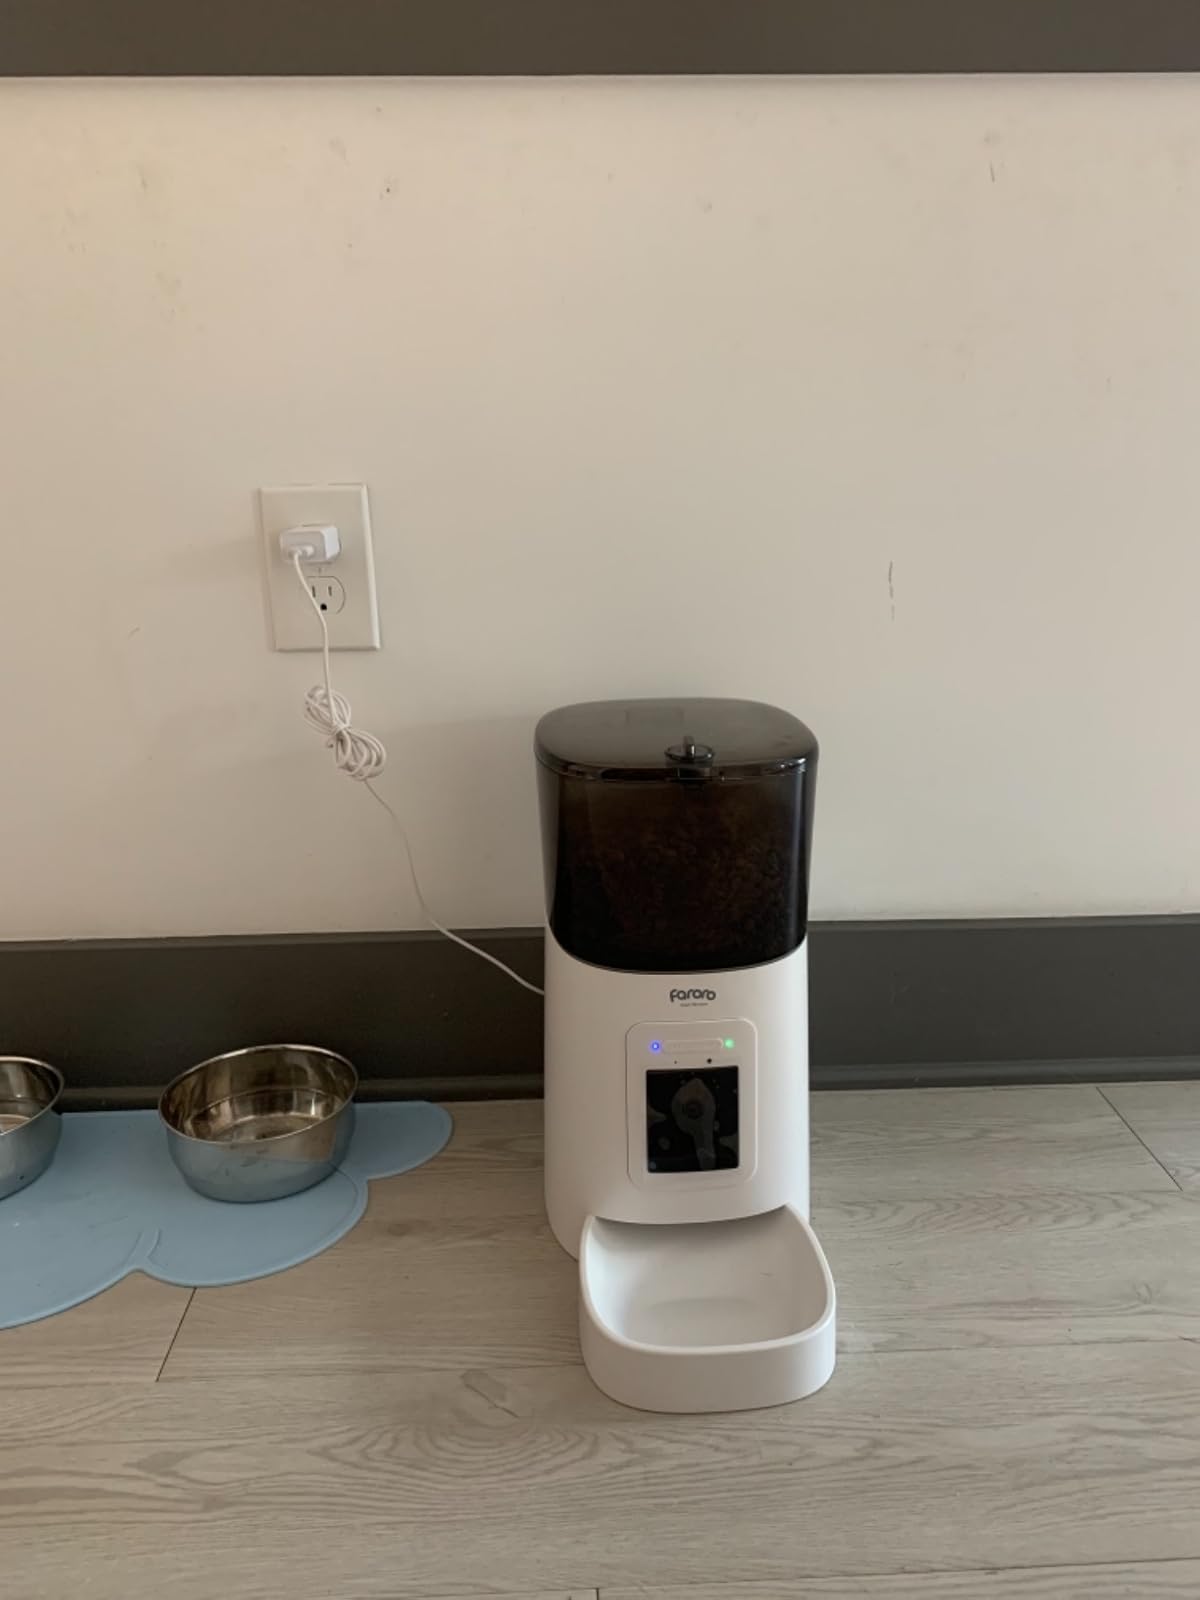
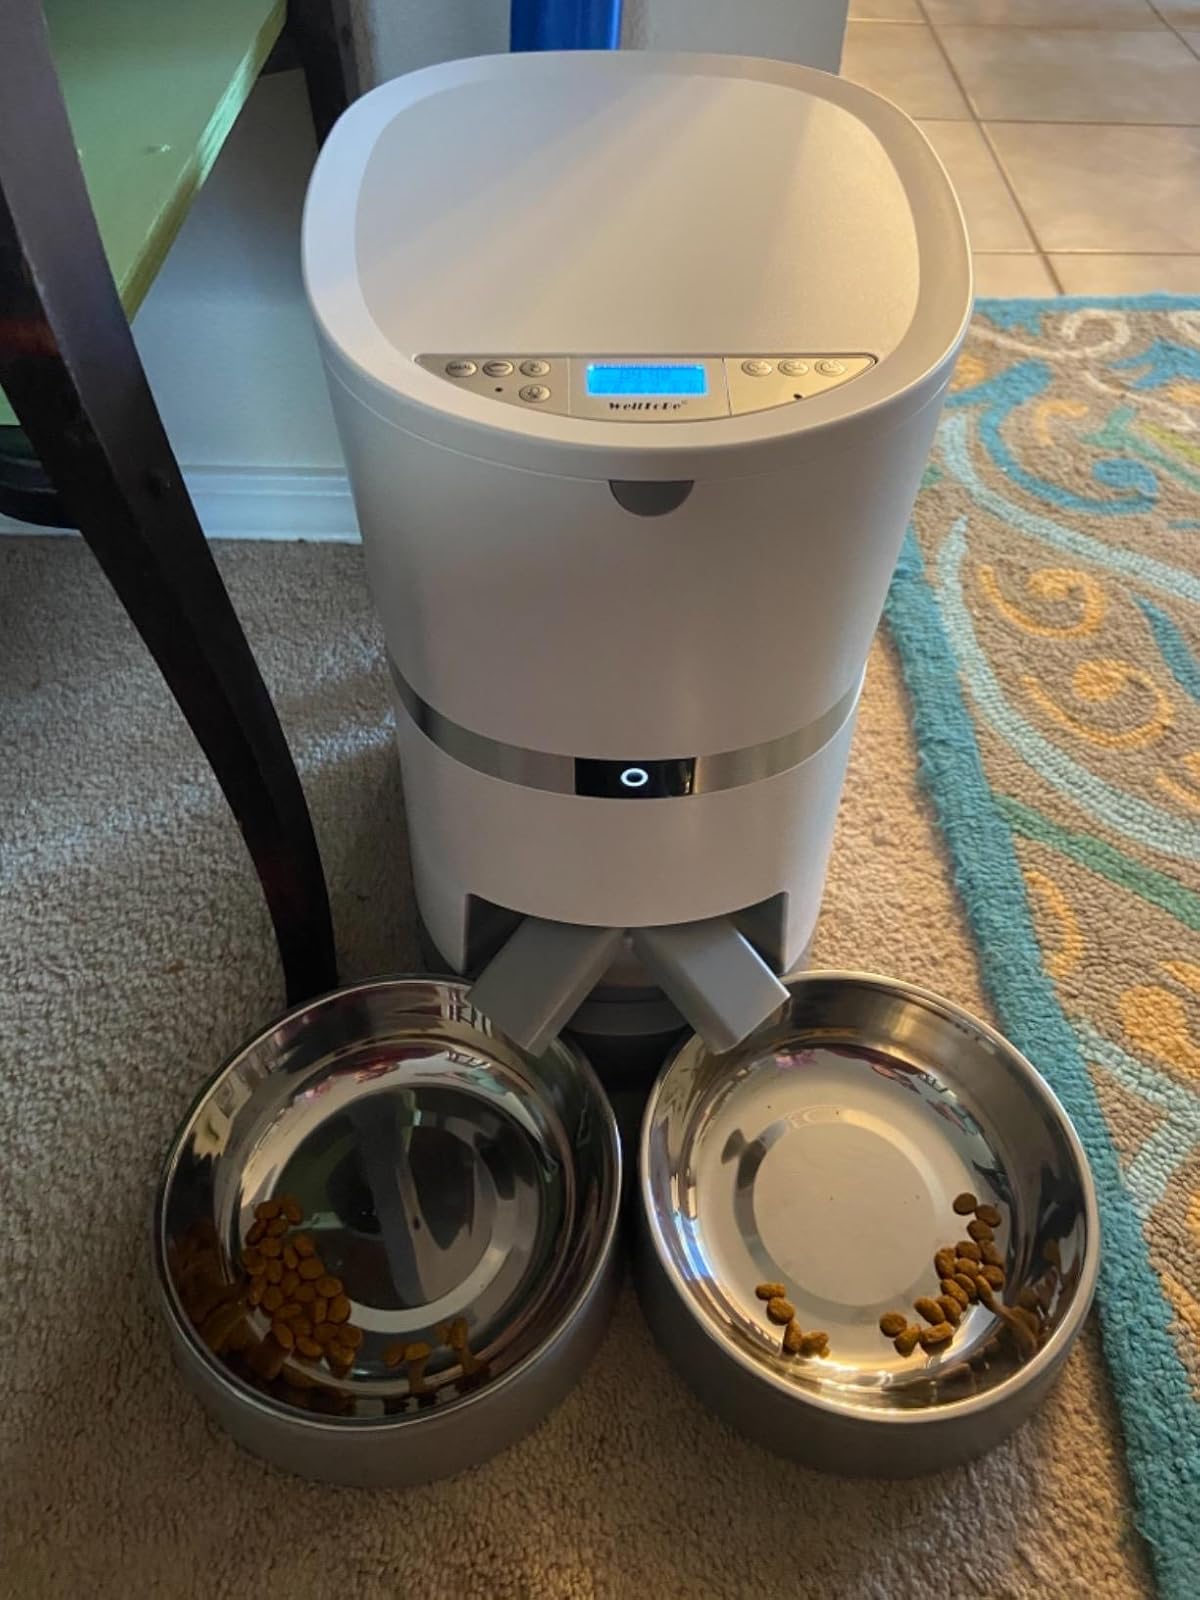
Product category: items_feeder
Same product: no